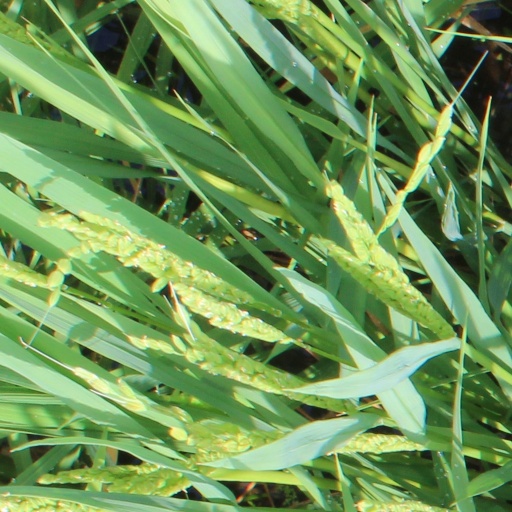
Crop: rice